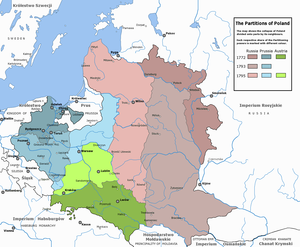
La guerre soviéto-polonaise, ou guerre russo-polonaise, a eu lieu de février 1919 à mars 1921 et est l'une des conséquences de la Première Guerre mondiale. Les frontières entre les deux États naissants, la Russie soviétique et la Deuxième République de Pologne n'avaient pas été clairement définies par le traité de Versailles. Cette lutte armée avait un double enjeu : politique et territorial.
1ᵉʳ octobre :
La Biélorussie est l'un des derniers États de l'Europe à s'être constitué comme nation, comme les Biélorusses eux-mêmes n'ont été considérés qu'à partir du XXᵉ siècle comme un véritable peuple. Ainsi, les différentes appellations usitées au cours des siècles indiquent une foncière incertitude d'identité et de statut du pays, incertitude toujours sensible.
Cette page concerne l'année 1795 du calendrier grégorien.
Les relations franco-polonaises désignent les liens, échanges, confrontations, collaborations et rencontres, d’ordre économique, diplomatique, et culturel, qu’ont entretenus hier et entretiennent aujourd’hui la Pologne et la France. Ces relations ont une histoire millénaire, puisque les premiers contacts entre des personnalités publiques relevés dans l'histoire commune des deux pays, remontent au XIᵉ siècle.
Le terme partages de la Pologne désigne les annexions successives du territoire de la Pologne-Lituanie au XVIIIᵉ siècle par l'Empire de Russie, le Royaume de Prusse et l'Empire d'Autriche.
Cet article recense l'évolution territoriale des possessions de la Maison de Habsbourg, depuis les origines de la dynastie jusqu'à la fin de l'Autriche-Hongrie en 1918.